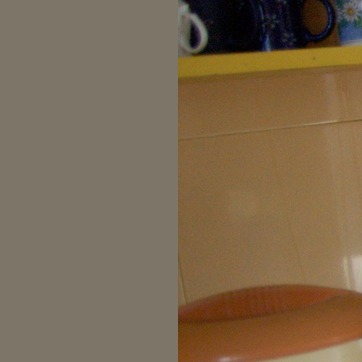
Material: tile